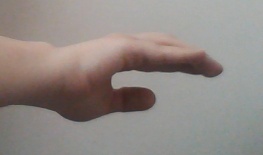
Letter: jeem